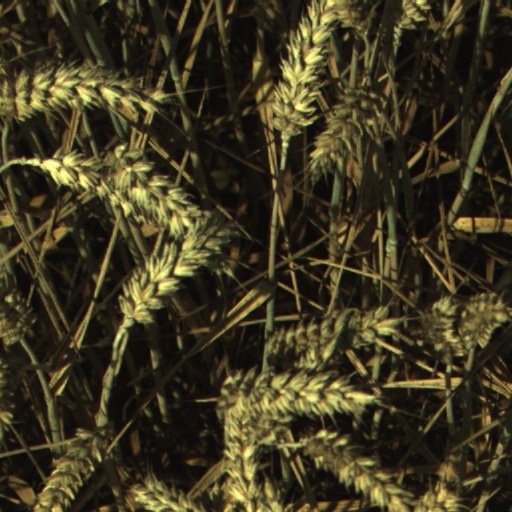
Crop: wheat